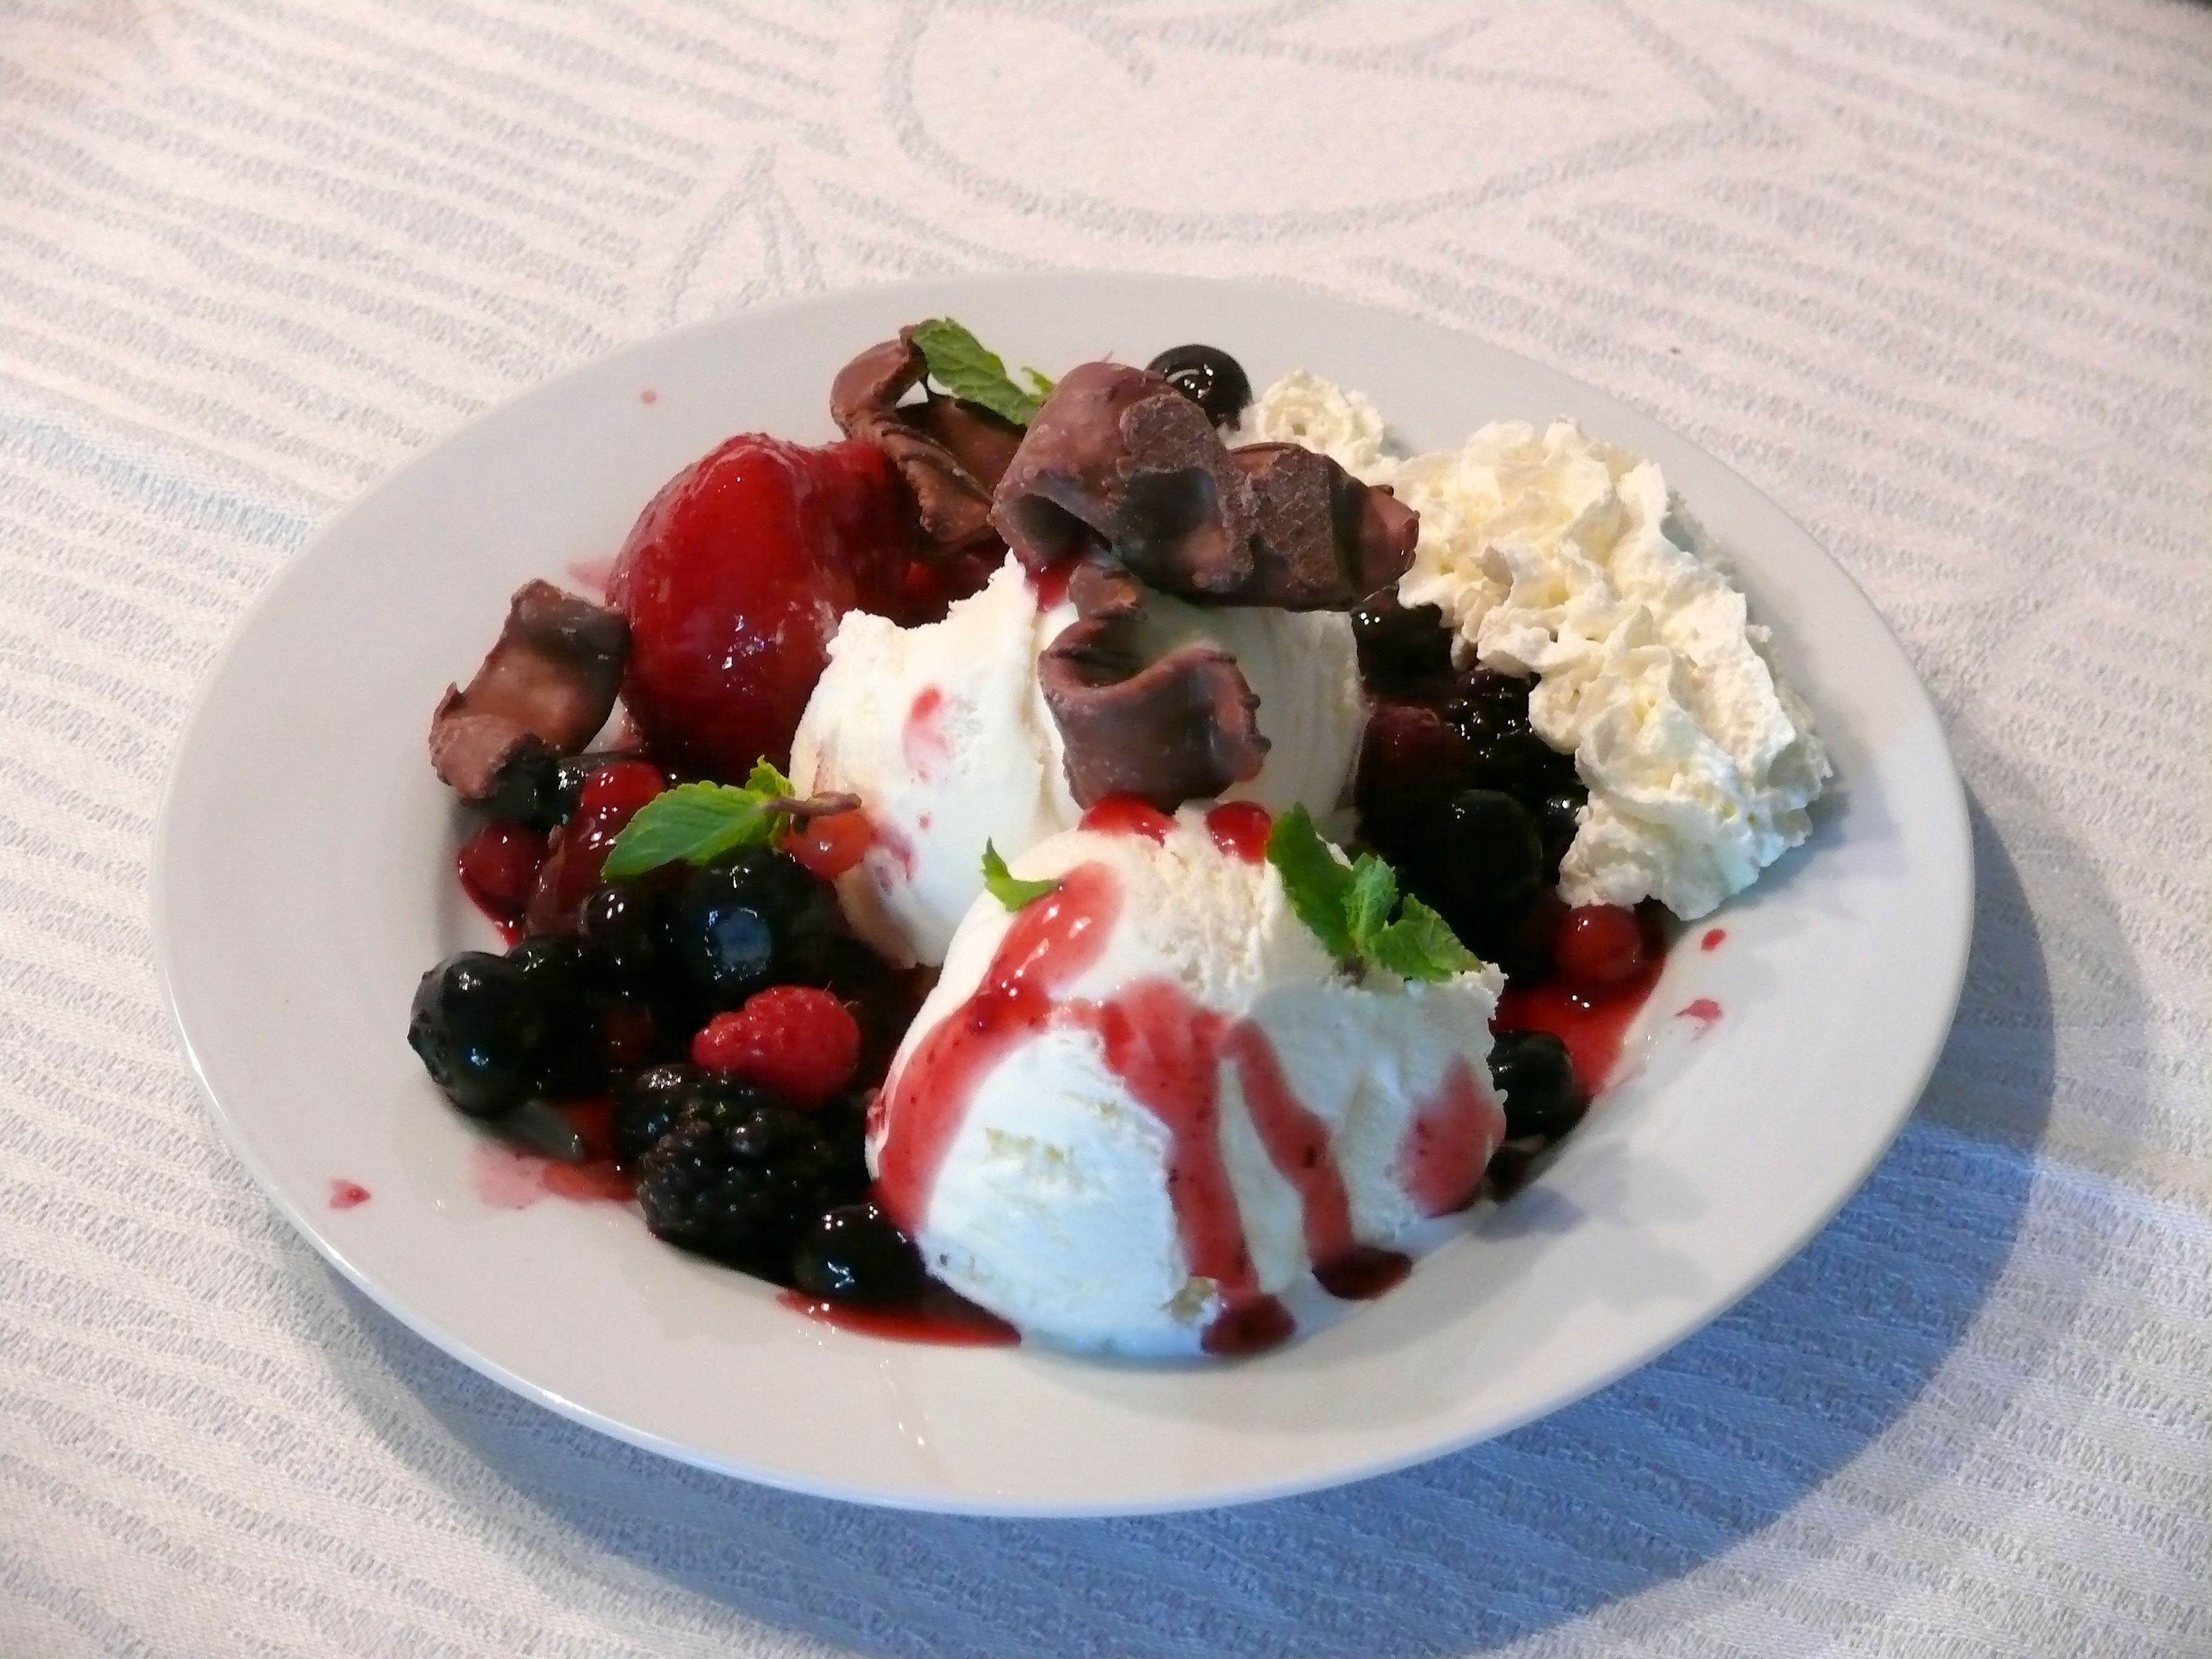
fruit, berry, sweet, ice, dish, meal, food, produce, breakfast, ice cream, dessert, cuisine, cream, dairy product, whipped cream, redcurrant, pavlova